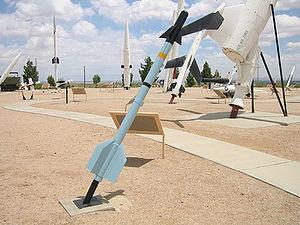
Les AIM-9 Sidewinder sont une famille de missiles air-air courte-portée guidés par infrarouge de type tire et oublie, conçus et fabriqués aux États-Unis. Son nom vient d'un serpent, le sidewinder snake qui détecte ses proies par la chaleur. Particulièrement efficace en combat air-air rapproché, il est emporté par de nombreux appareils, incluant des hélicoptères.